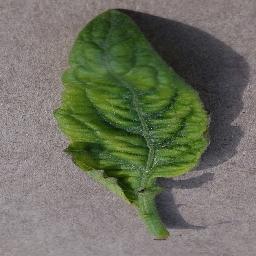
Label: Tomato___Tomato_Yellow_Leaf_Curl_Virus